Mirza Afzal Beg

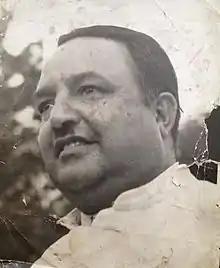
Mirza Afzal Beg

Mirza Mohammad Afzal Beg (3 February 192911 June 1982) was a Kashmiri politician who served as the first deputy chief minister of Jammu and Kashmir from 1975 to 1977 and was a member of Constituent Assembly of India from 1946 to 1952. Beg held a ministerial position in the pre-independence government of the princely state of Jammu and Kashmir from 1945 to 1947 and later served as the Revenue minister in the post-independence government led by Sheikh Abdullah from 1948 to 1953.